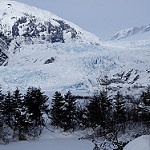
Label: glacier